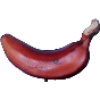
Label: Banana Red 1